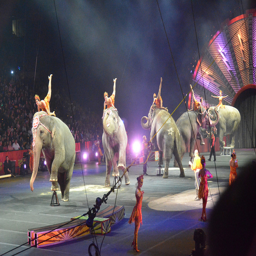
Elephants and their riders perform at a circus.
A group of people riding on the back of elephants.
A circus act with five elephants and some women put on a show.
A line of elephants at a circus are carrying women who are posing in different ways on their backs.
Showgirls balance atop elephants during a circus performance